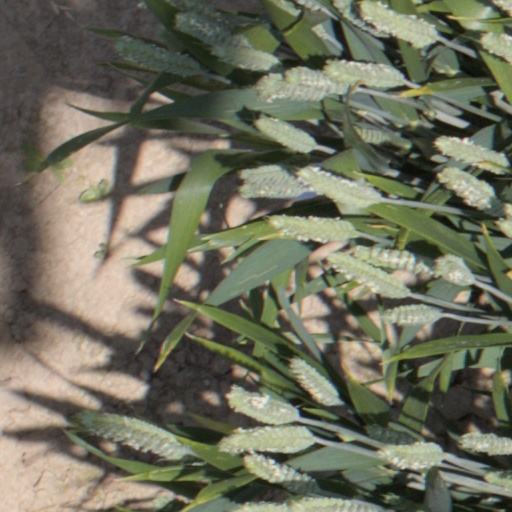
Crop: wheat